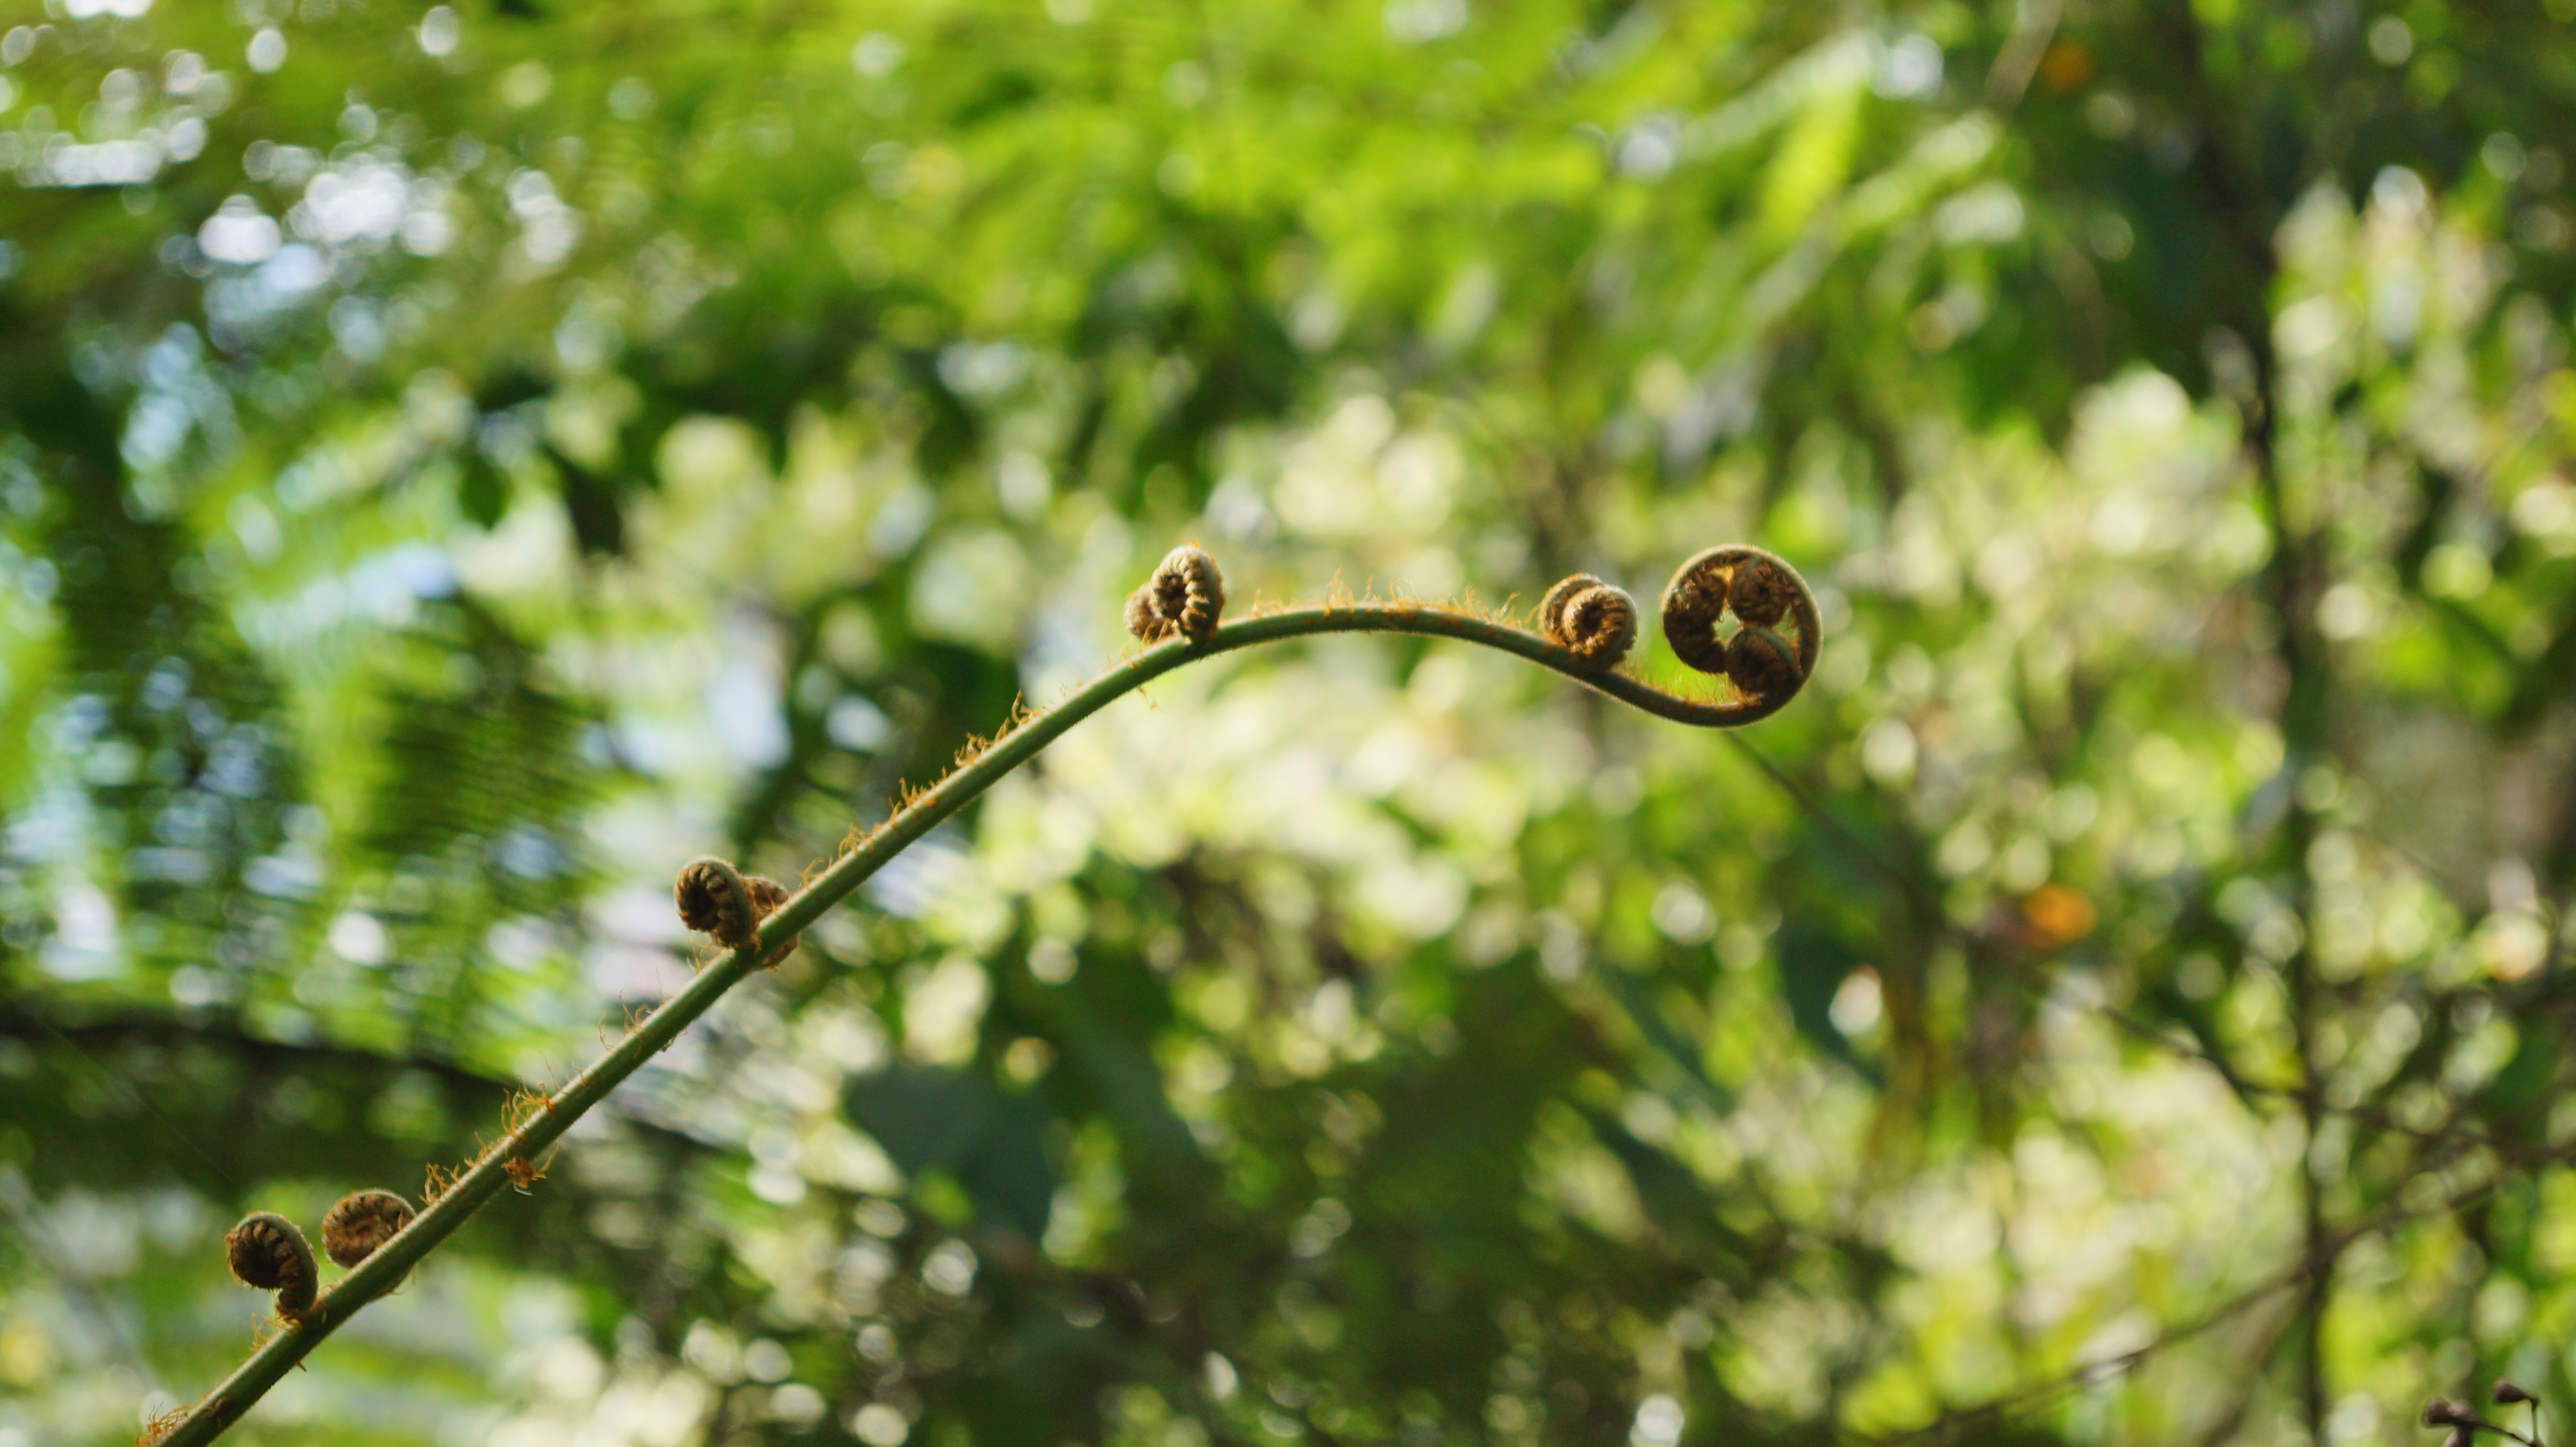
tree, nature, forest, grass, branch, plant, sunlight, leaf, flower, wildlife, green, jungle, autumn, botany, flora, fauna, fern, macro photography, plant stem, woody plant